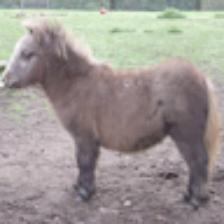
Label: NonHuman